Albert Boni

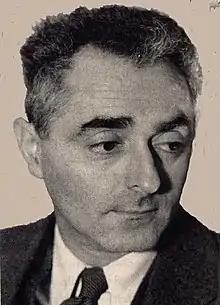
c. 1928

Albert Boni (October 21, 1892 – July 31, 1981) was co-founder of the publishing company Boni & Liveright and a pioneering publisher in paperbacks and book clubs.